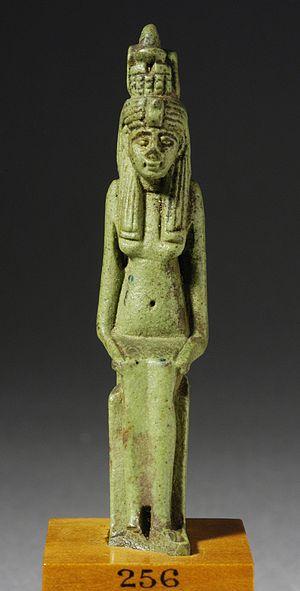
Dans la mythologie égyptienne, Hatméhyt est la déesse poisson de la ville antique de Mendès, dans le delta du Nil. Attestée depuis la IVᵉ dynastie, elle est représentée avec un poisson-chat sur la tête. Elle était une déesse de la vie et de la protection.